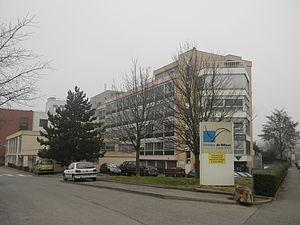
Polyclinique de Rillieux Lyon-Nord.
Rillieux-la-Pape est une commune française, située dans la métropole de Lyon, en région Auvergne-Rhône-Alpes. Ses habitants sont appelés les Rilliards.